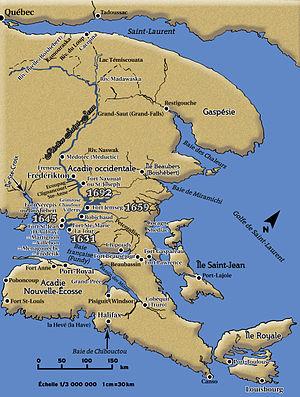
Certaines dates historiques concernant le peuple acadien
L'Acadie était l'une des colonies de la vice-royauté de la Nouvelle-France.